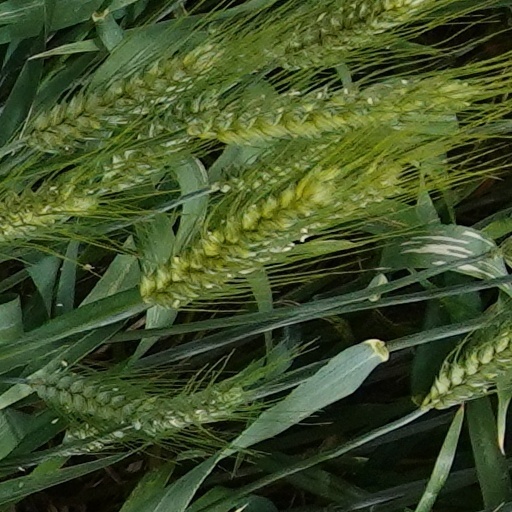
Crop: wheat